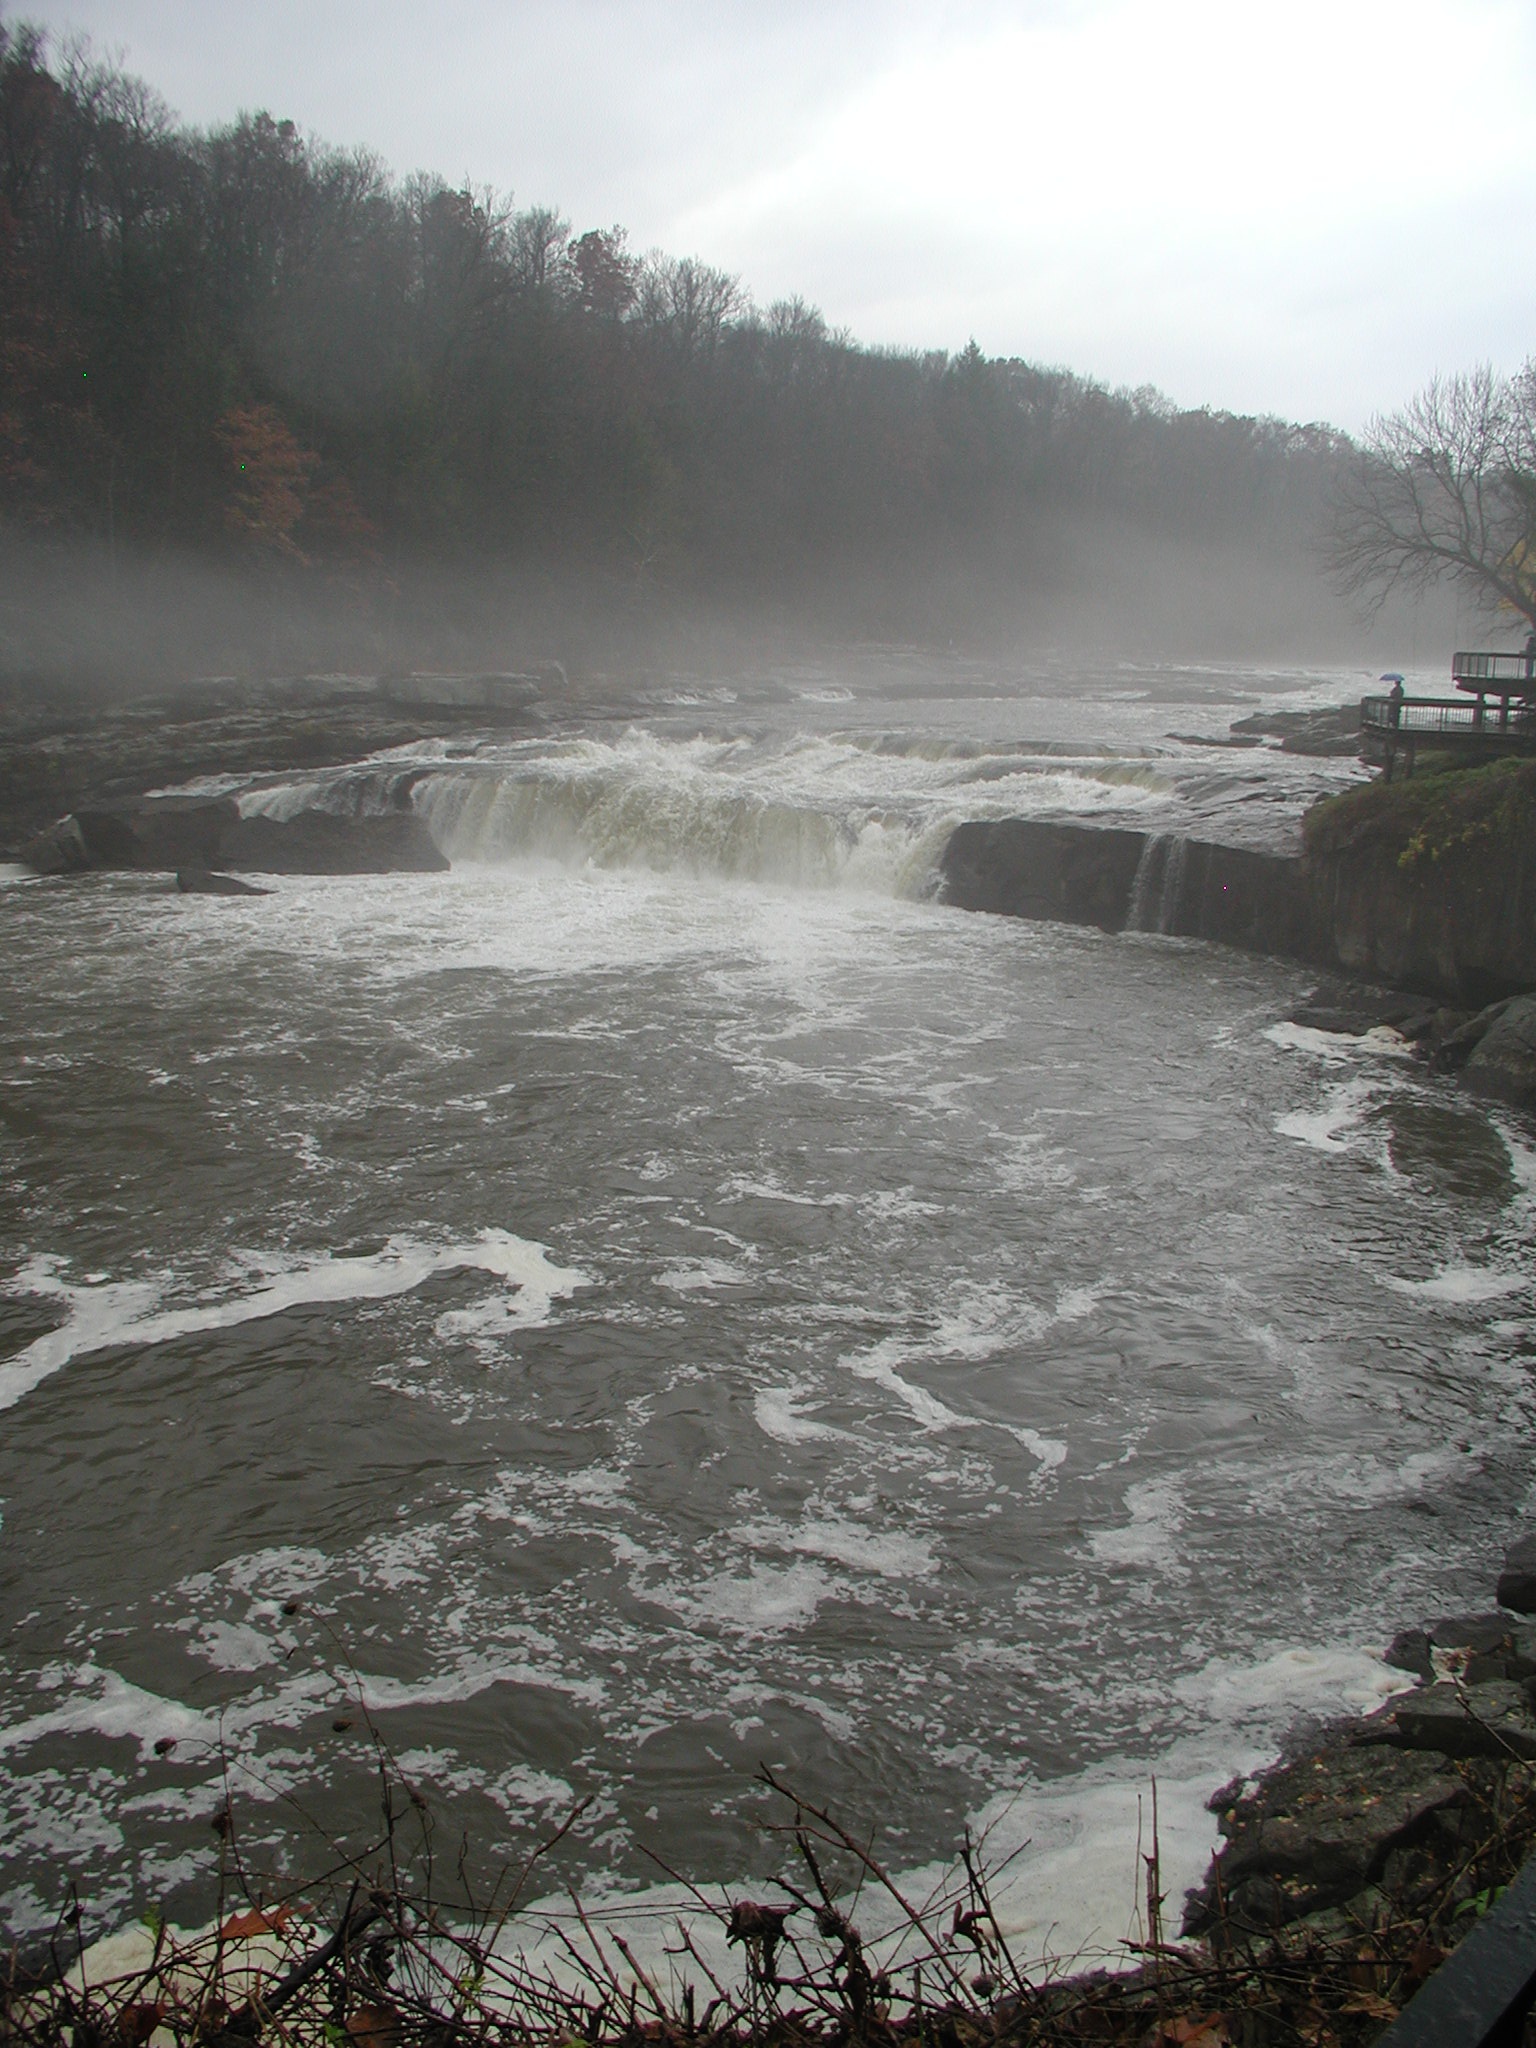
sea, coast, water, nature, mist, morning, wave, river, stream, weather, rapid, body of water, water feature, landform, atmospheric phenomenon